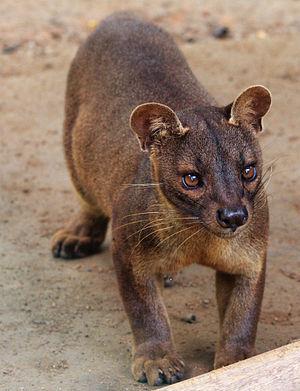
Le parc national de Midongy du Sud, ou parc national Befotaka-Midongy est un parc national de Madagascar créé en 1997. Le site est couvert majoritairement par de la forêt appartenant aux deux écorégions de la forêt tropicale humide des basses-terres l'est et de la forêt subhumide des hautes terres. C'est l'habitat de nombreux lémuriens et du canard de Meller, une espèce de canard endémique
Les Eupléridés sont une famille de carnivores féliformes endémique de Madagascar.
Cryptoprocta est un genre de mammifère carnivore vivant à Madagascar.
Le fossa, aussi appelé cryptoprocte féroce et unique représentant actuel du genre Cryptoprocta, est une espèce de mammifère féliforme de la famille des Eupleridae, endémique de Madagascar. Il est le plus gros mammifère carnivore de l'île et est parfois comparé à un petit puma. Les adultes mesurent 70 à 80 cm de long du museau à la base de la queue, et pèsent de 5,5 à 8,6 kg, les mâles étant plus lourds que les femelles. Ses griffes semi-rétractiles permettent au fossa de grimper et de descendre des arbres la tête en avant, et l'animal peut aussi sauter d'arbre en arbre. Le fossa est un représentant très particulier dans sa famille, ses organes génitaux partageant certains caractères avec les félins et les hyènes.